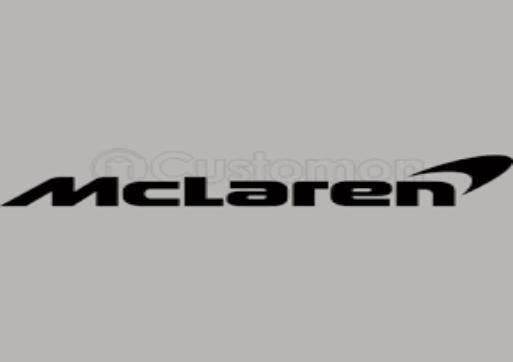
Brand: mclaren
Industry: Transportation